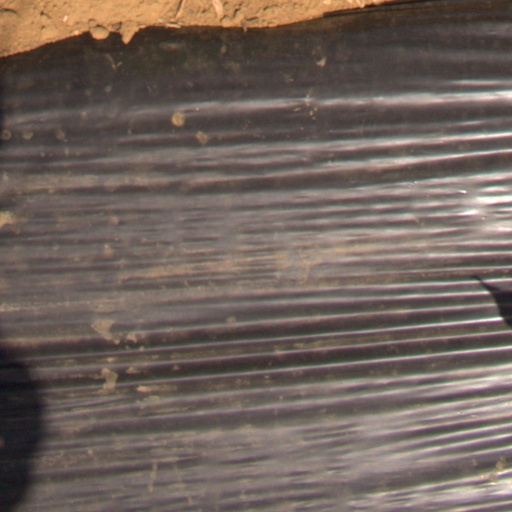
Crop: Jerusalem artichoke